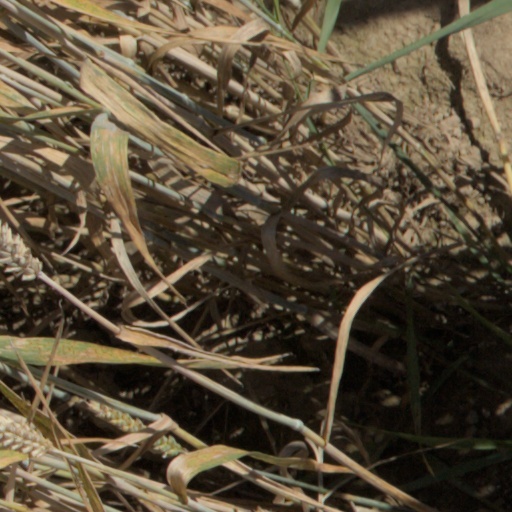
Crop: wheat